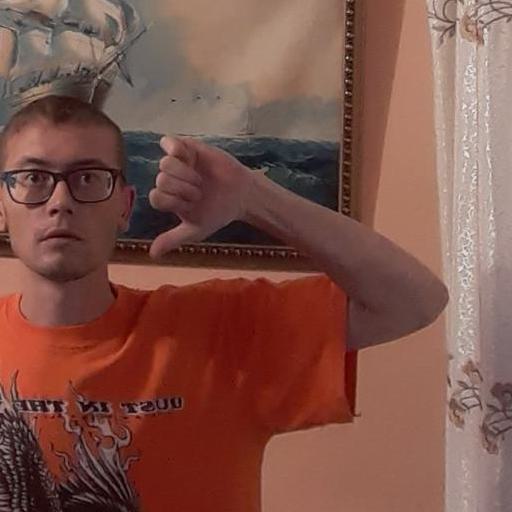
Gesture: dislike